Infecting the City

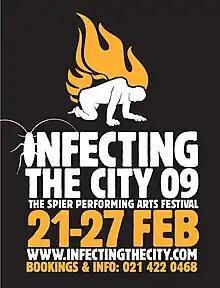
Infecting The City 2009 poster depicting the theme Home Affairs

ITC 2009 was held on Saturday, 21 February until Friday, 27 February. The theme for 2009 was: HOME AFFAIRS.